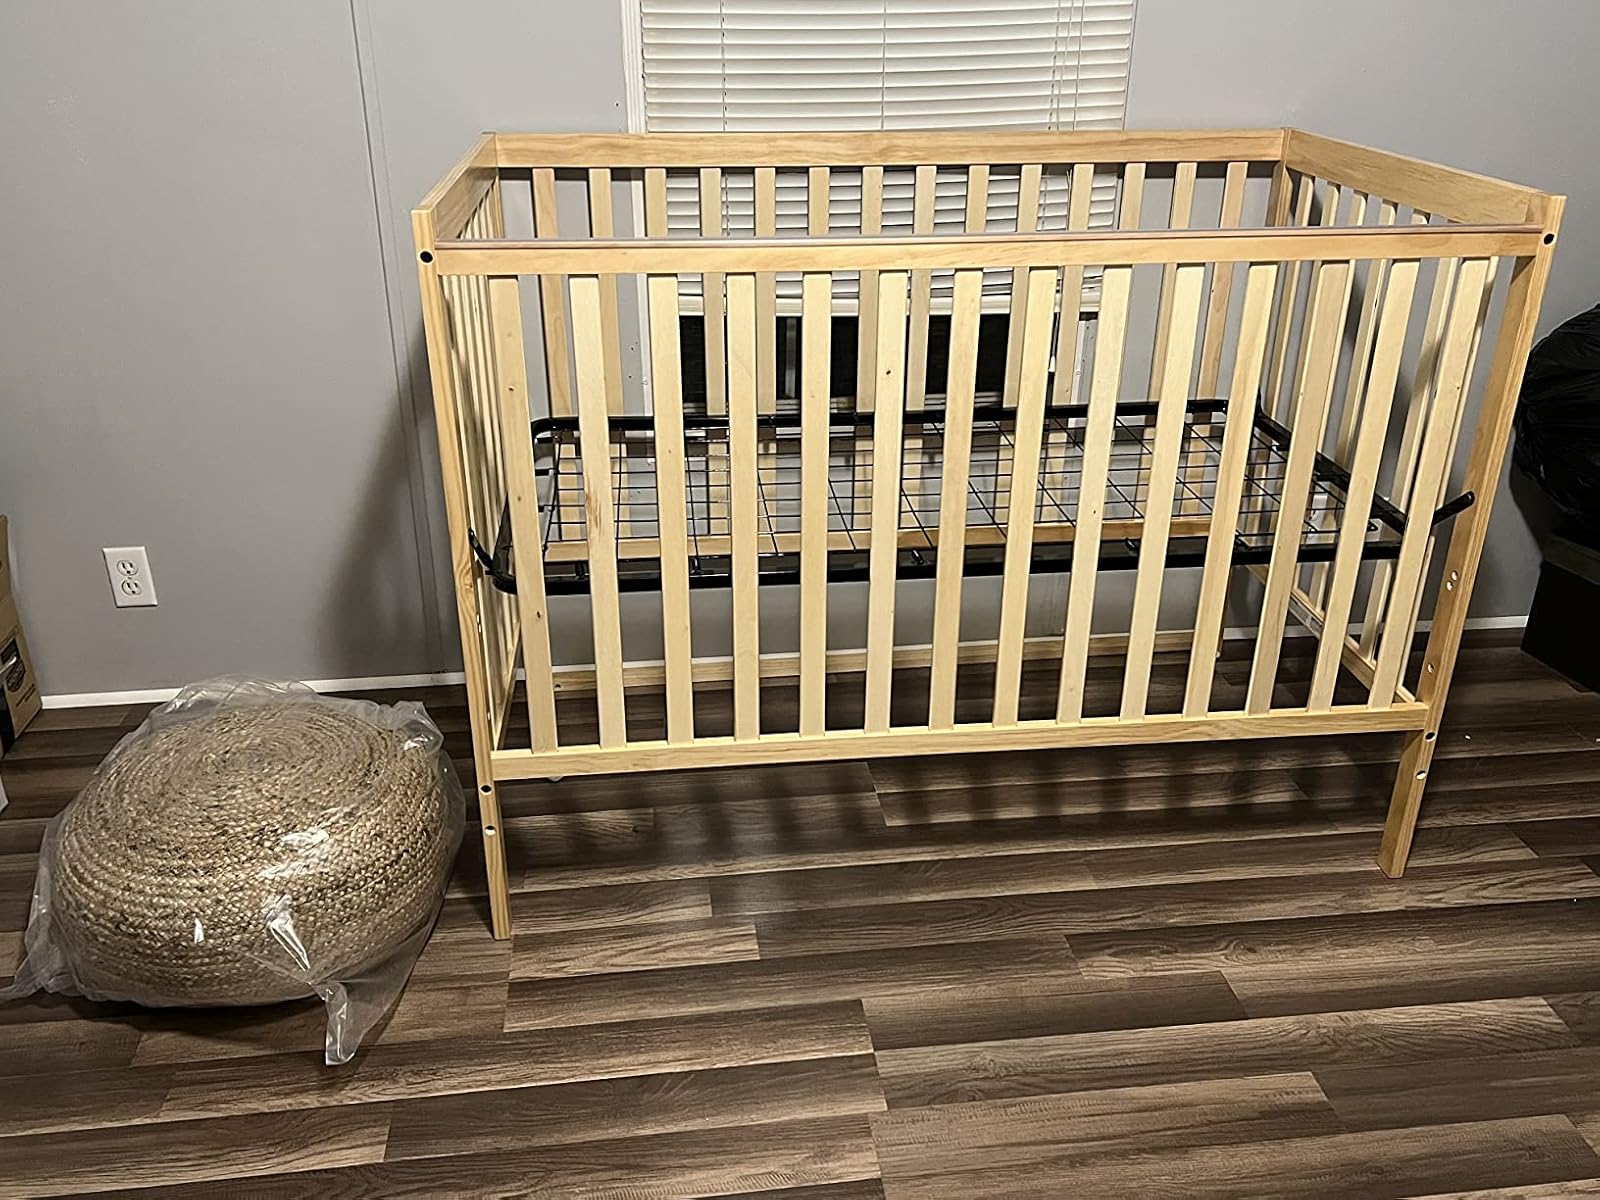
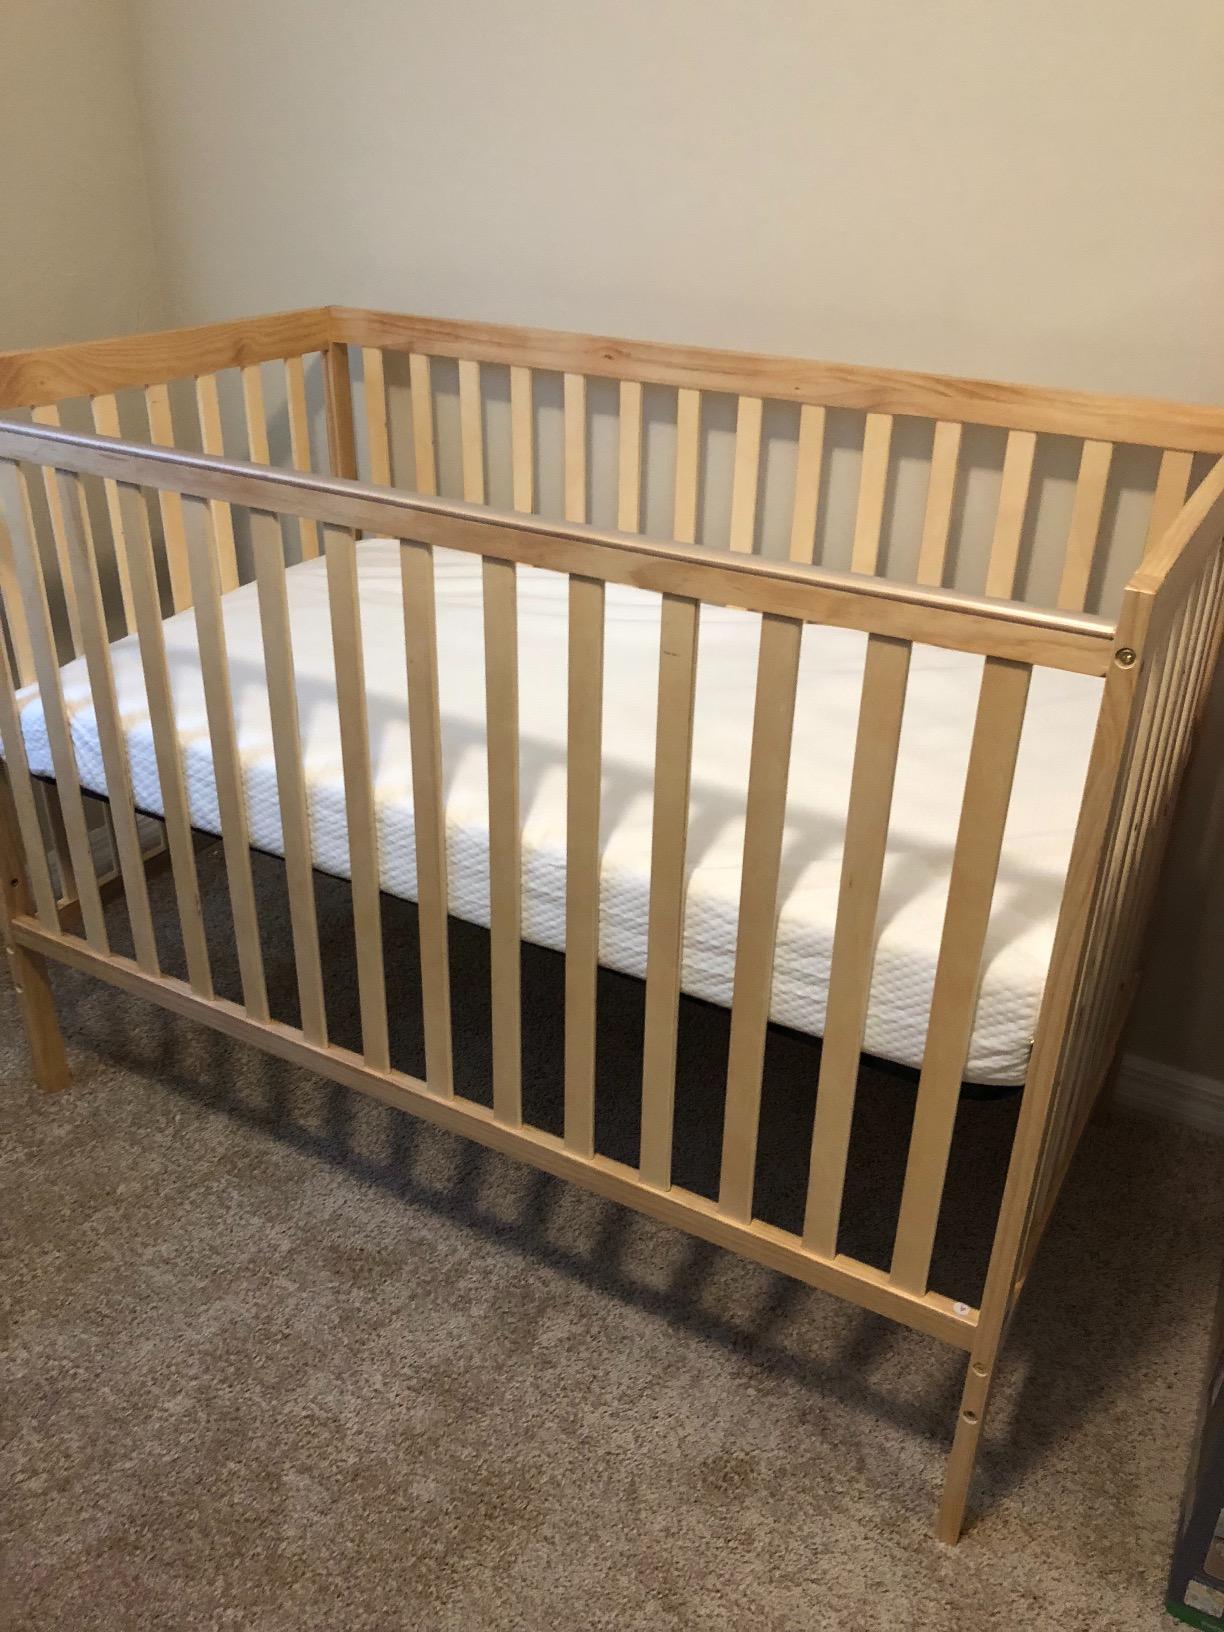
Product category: products_crib
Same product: yes